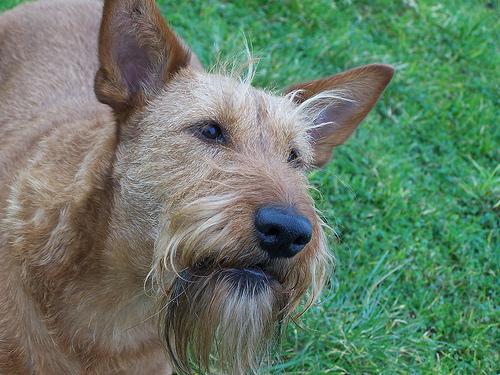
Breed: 207-n000036-Irish_terrier